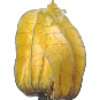
Label: physalis_with_husk